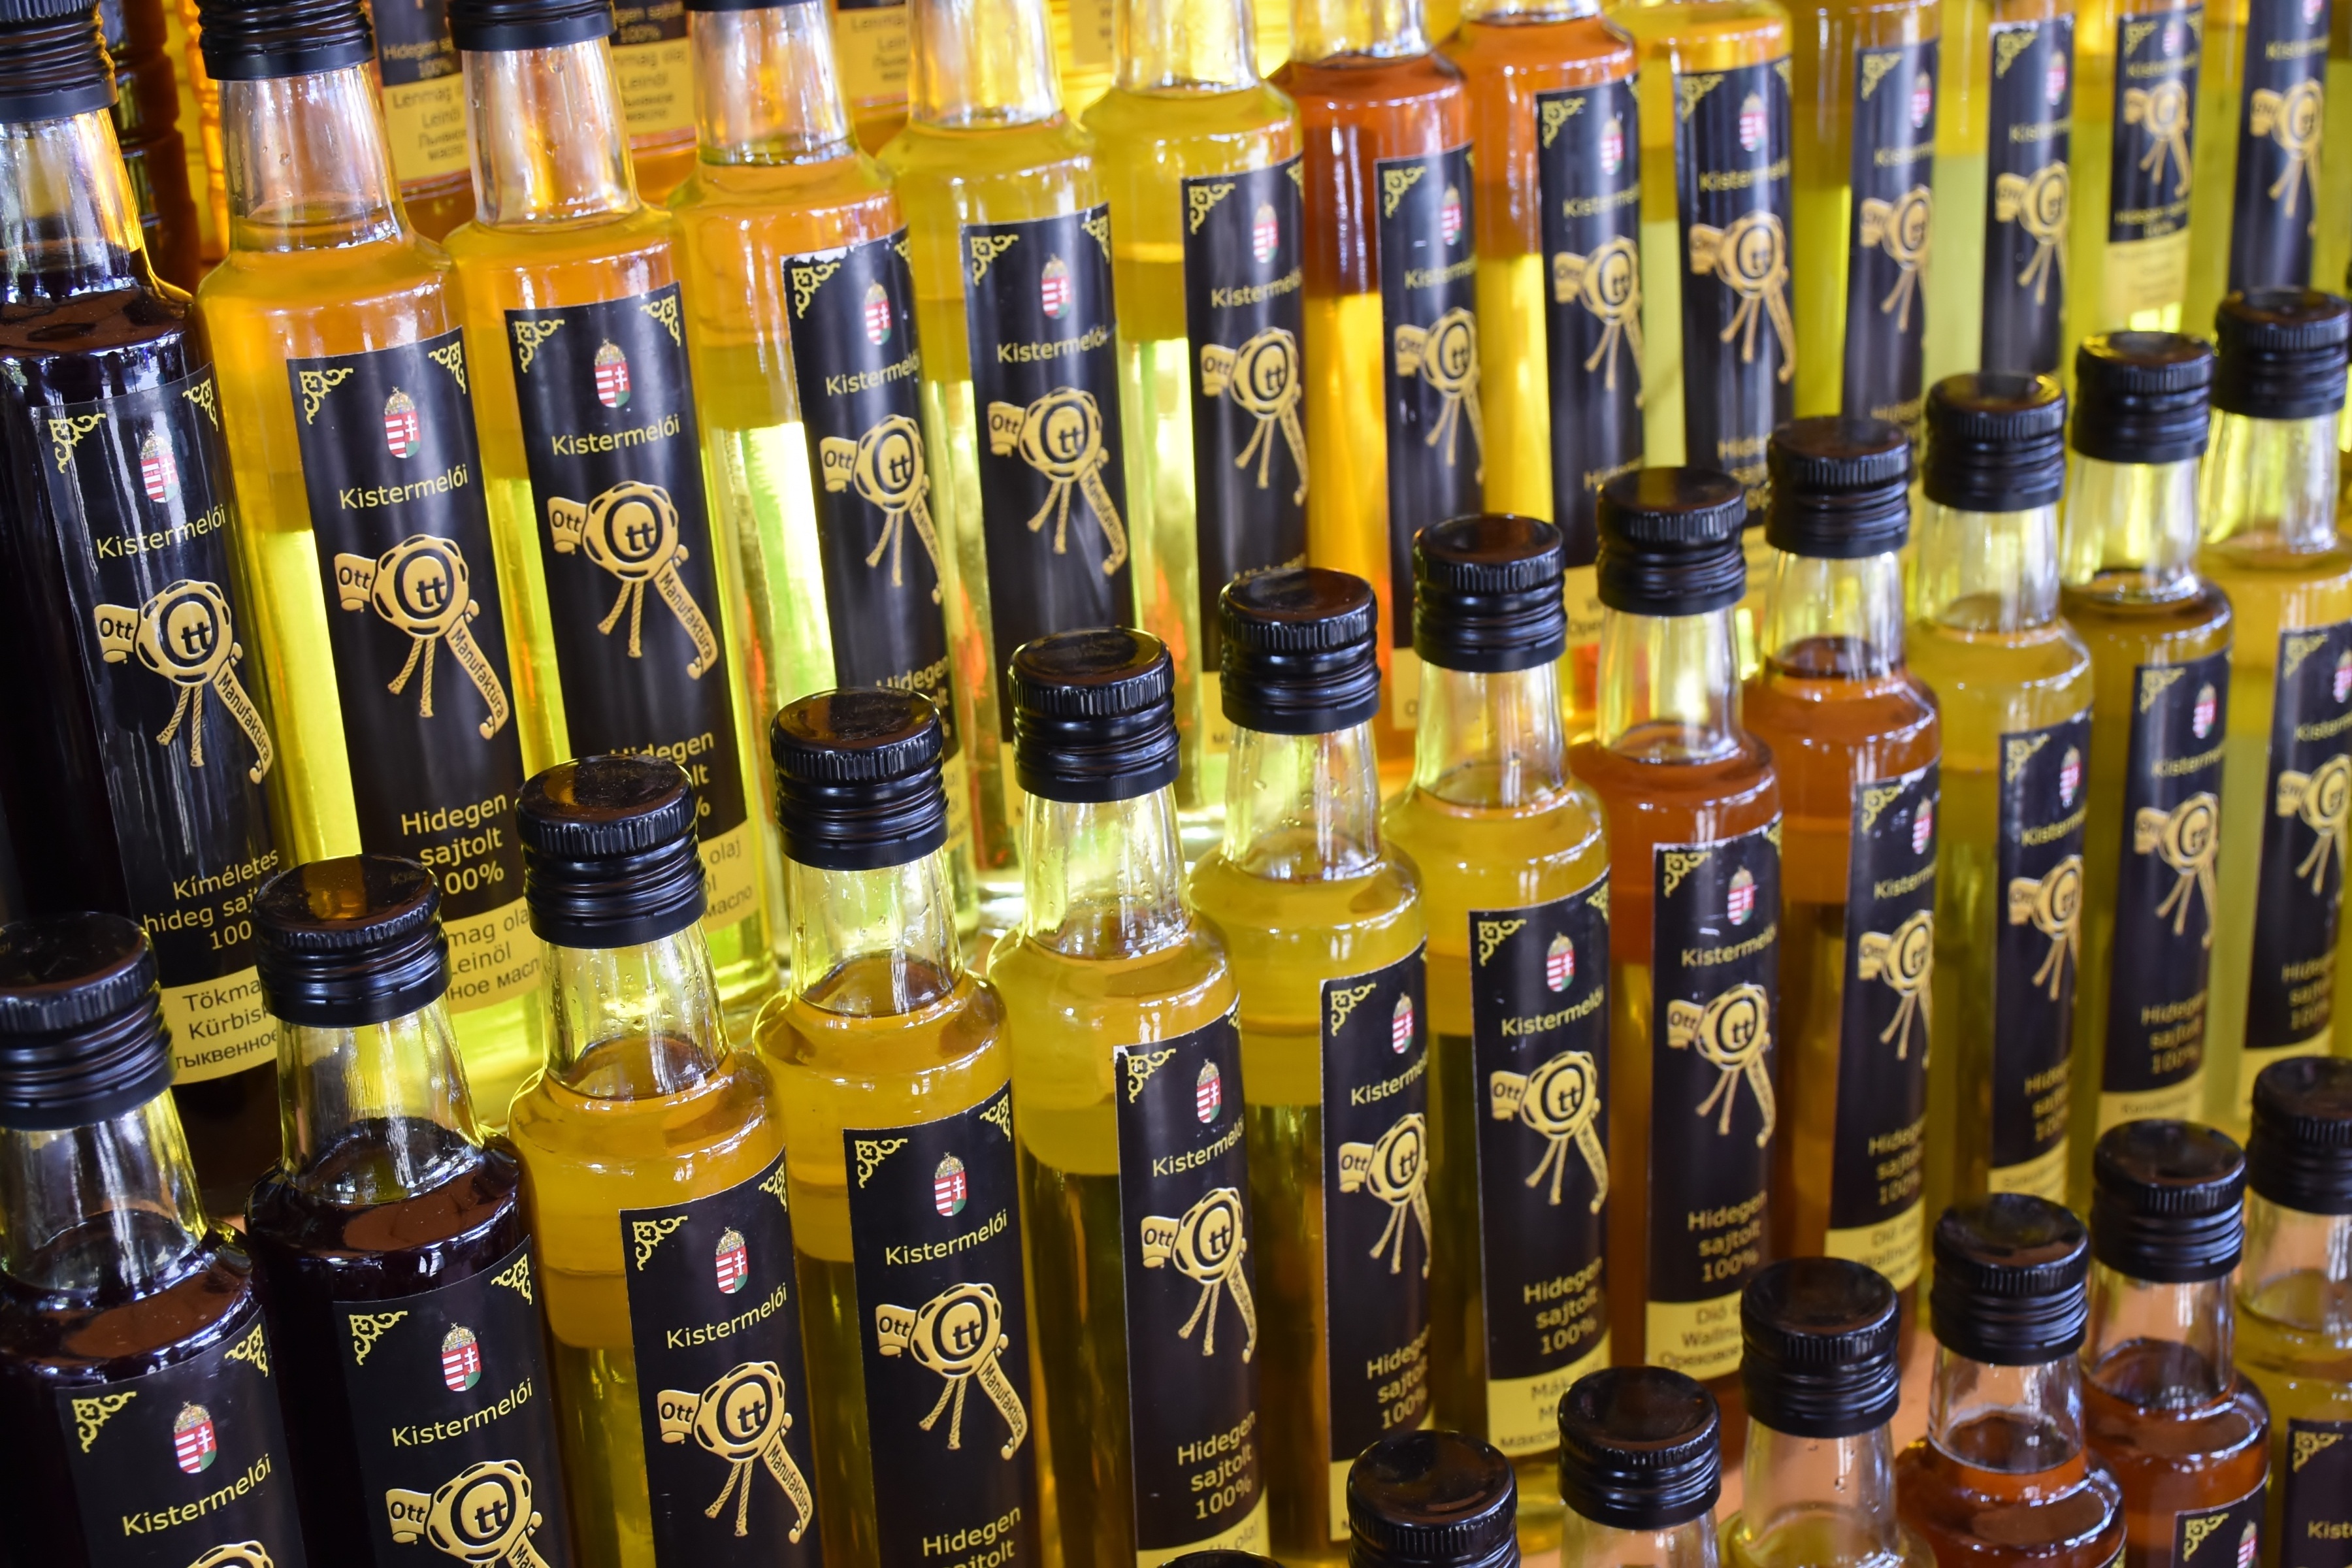
range, shop, drink, shelf, market, shopping, alcohol, stand, bottles, trade, whisky, sale, buy, liqueur, goods, caption, alcoholic beverage, liquor store, distilled beverage, oil bottles